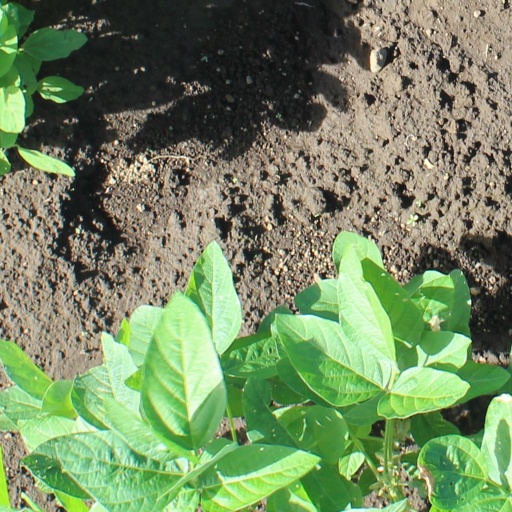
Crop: soybean